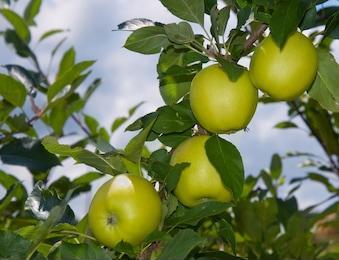
Label: apple